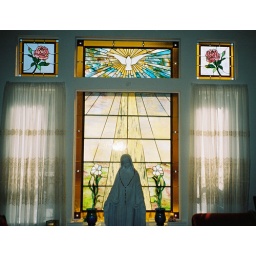
Four stained glass windows catch the morning light in this private home sanctuary. Colored glass in lead and polished brass caming.